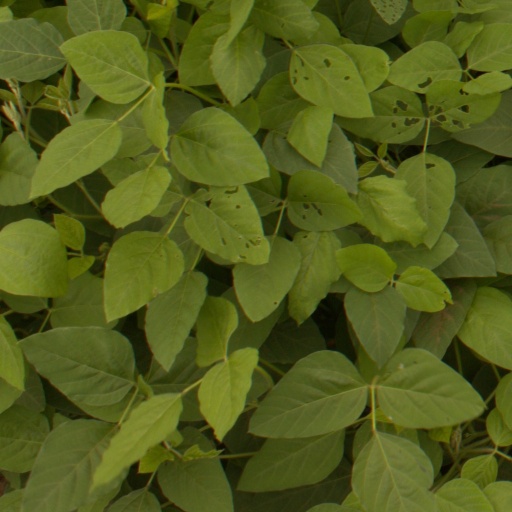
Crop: soybean